John Paul Jones (musician)

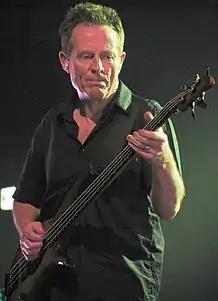
Jones playing bass guitar in 2010

John Paul Jones (born John Baldwin; 3 January 1946) is an English musician and record producer who was the bassist and keyboardist for the rock band Led Zeppelin. He was a session musician and arranger when he formed the band with Jimmy Page in 1968. Jones developed a solo career after drummer John Bonham died and Led Zeppelin disbanded in 1980. He has collaborated with musicians in a variety of genres, including the supergroup Them Crooked Vultures with Dave Grohl, Josh Homme, and Alain Johannes. He was inducted into the Rock and Roll Hall of Fame in 1995 as a member of Led Zeppelin.